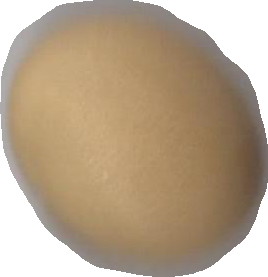
Variety: Dega